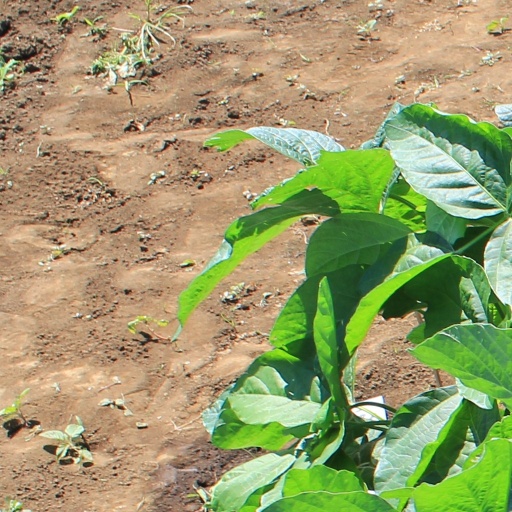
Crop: soybean